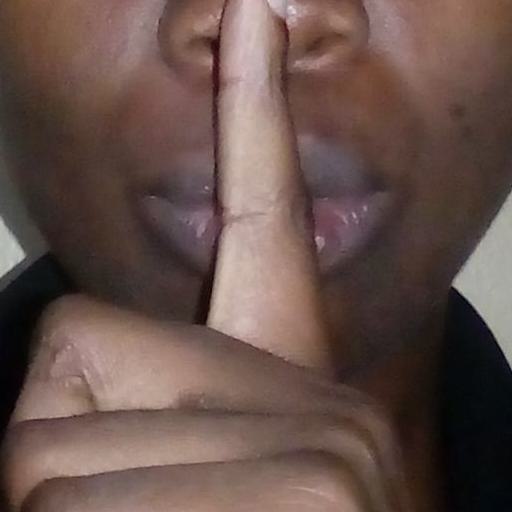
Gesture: mute